Fundy National Park

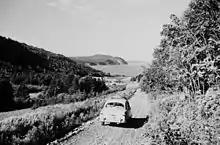
Herring Cove, as seen from the park road in 1950

The initial two national parks in Atlantic Canada demonstrated considerable success, as evidenced by a significant increase in attendance between 1945 - 1948. This trend of increased national park visitation was seen all across Canada, with attendance numbers doubling between 1945 - 1947. Consequently, this encouraged the Parks Branch to substantiate a much larger investment into Fundy compared to previous park developments. From 1948 to 1950, the branch dedicated over $2.2 million towards Fundy National Park, compared to the $1.1 million expenditure for the first four years of development for the Cape Breton Highlands National Park.